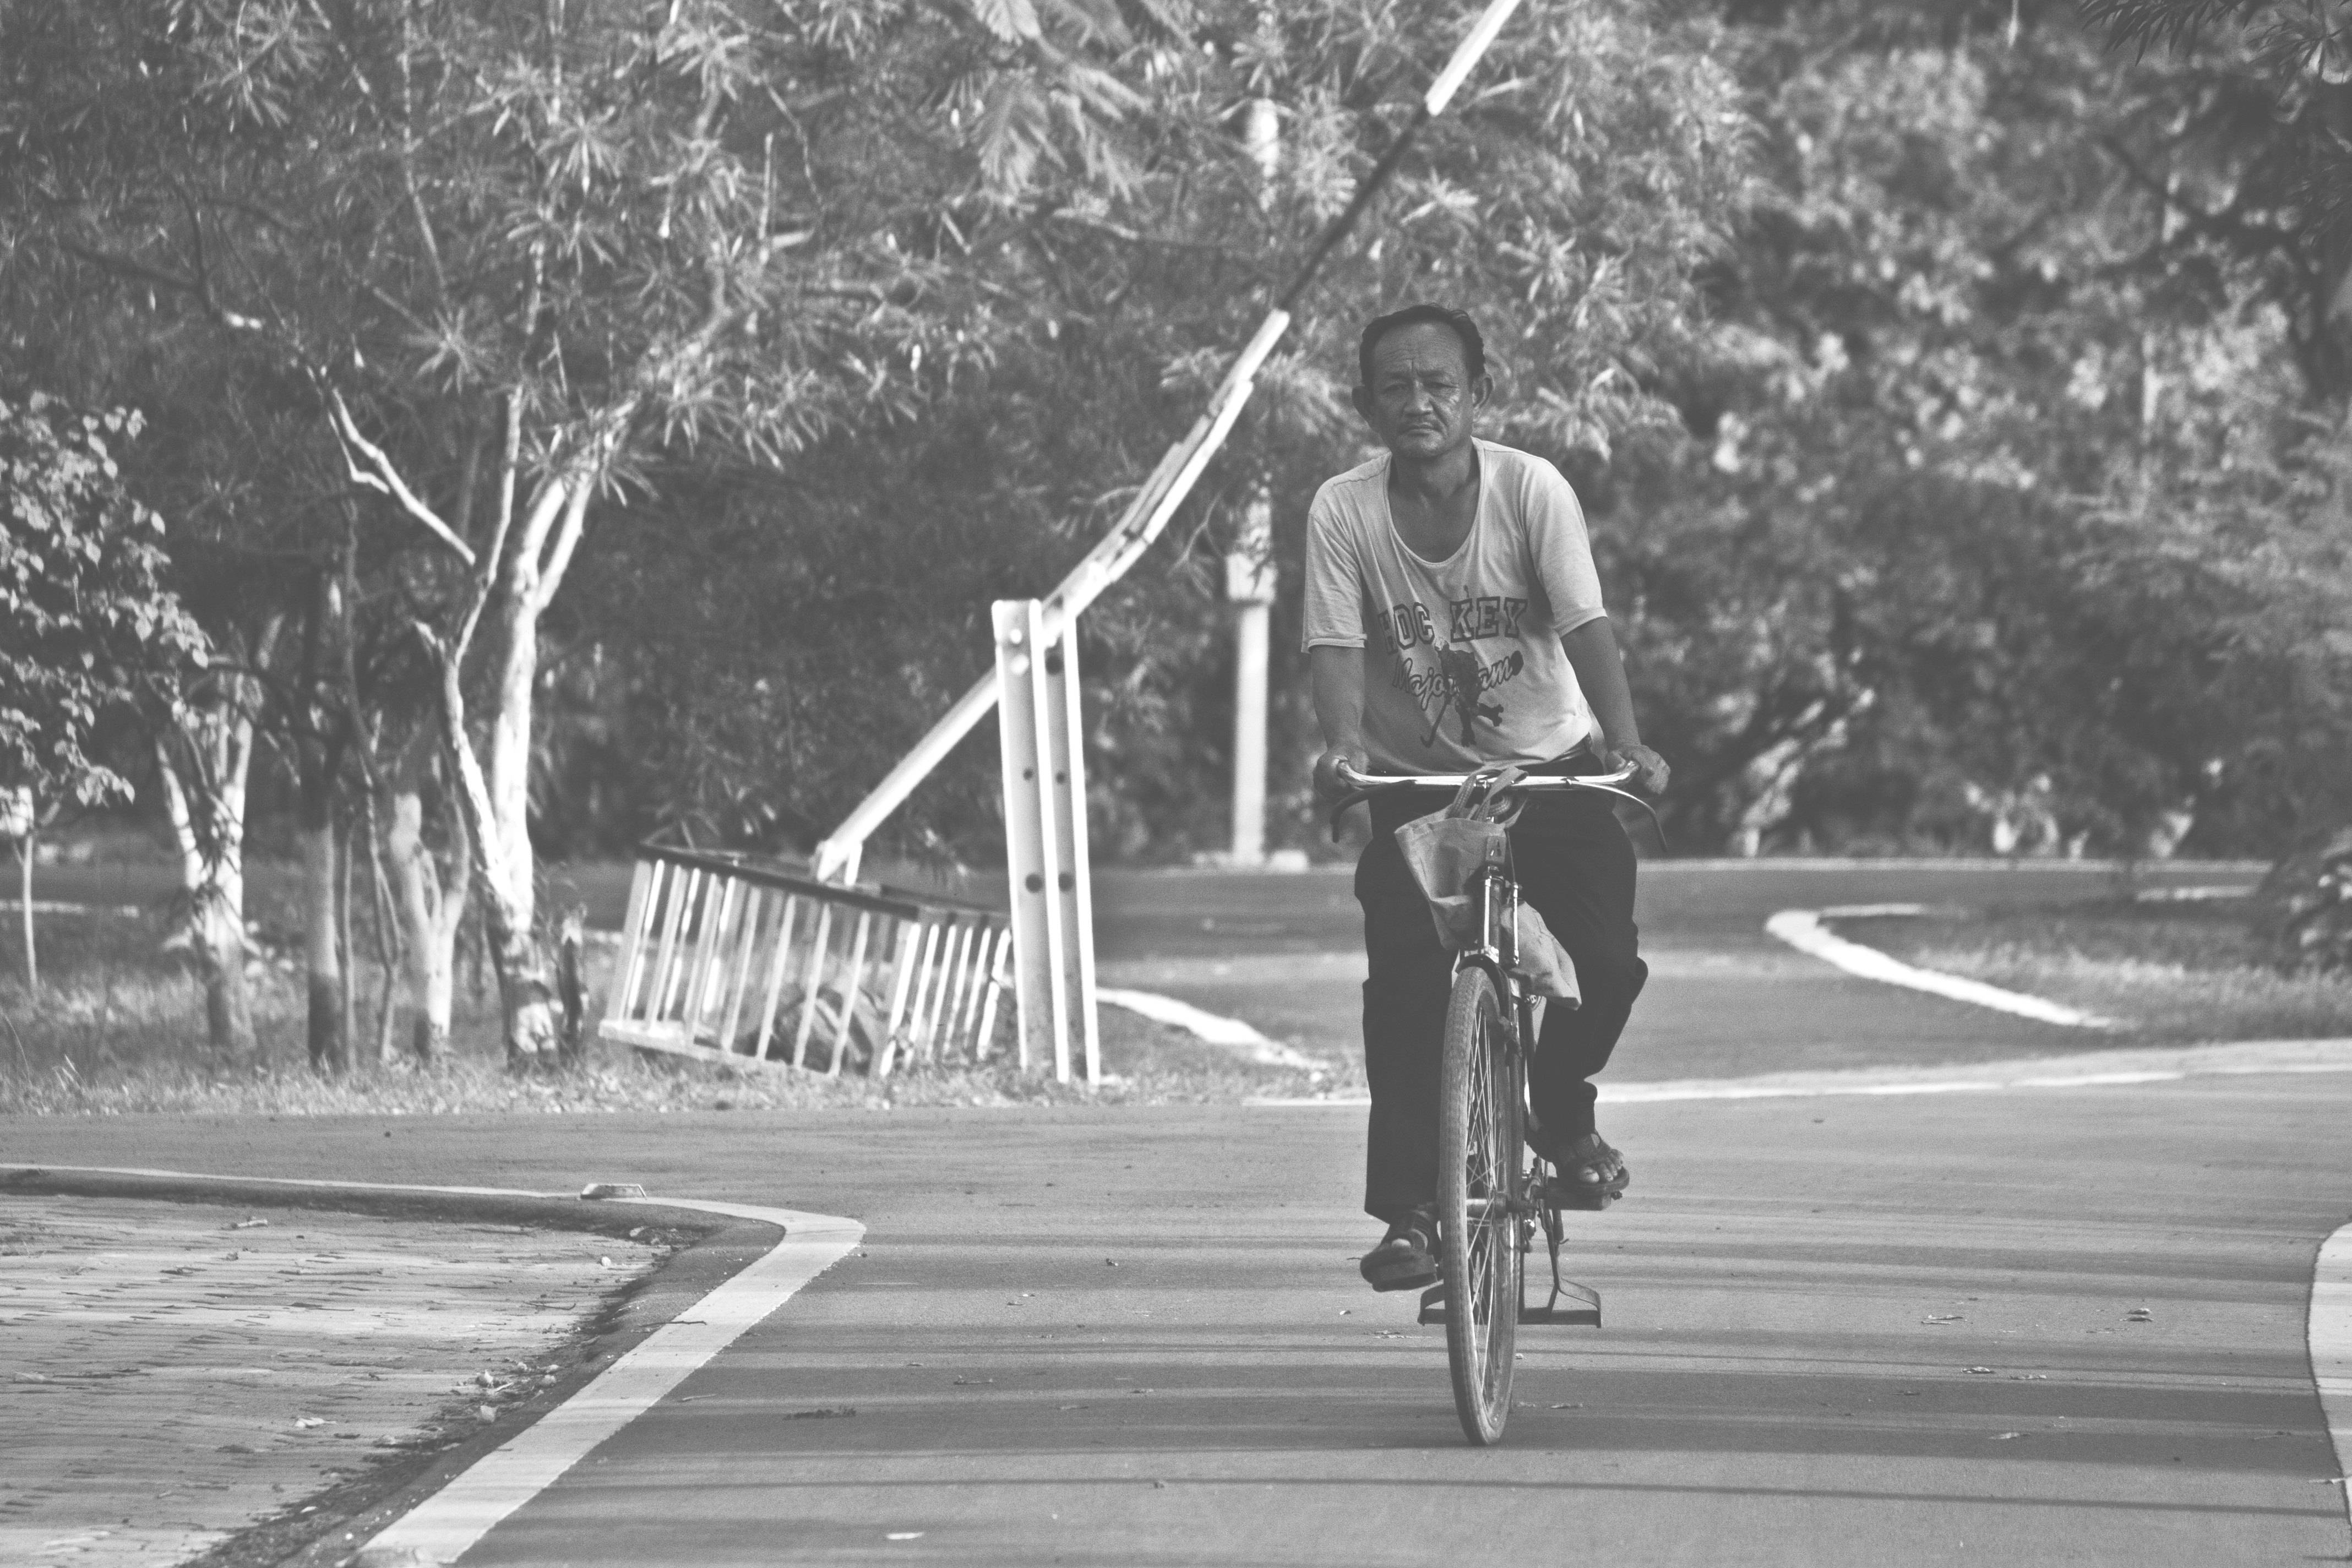
black and white, road, street, monochrome, lane, infrastructure, photograph, snapshot, monochrome photography